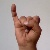
The image shows a hand gesture representing the letter 'I' in Indian Sign Language.